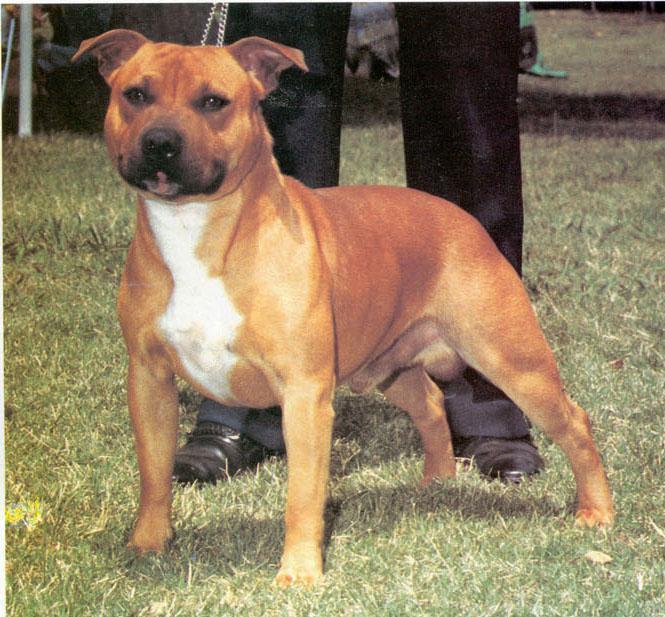
Staffordshire_bullterrier